Prince Edward Island Railway

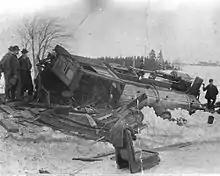
This steam engine left the rails near New Annan in 1903. No one was hurt, but another accident at the same location three years earlier scalded the engineer to death. Such accidents were common on the PEIR's narrow-gauge line, prior to gauge standardization, which was subject to shifts and frost heaves.

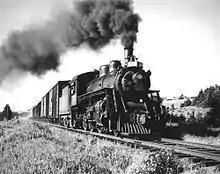
After re-gauging, PEIR could support standard gauge locomotives and trains. This example is pulling through the Maple Hill region in the spring of 1949.

In September 1918, management of CGR (including PEIR) was transferred to the newly nationalized Canadian Northern Railway (CNoR). These companies were assumed by a new Crown corporation established by the federal government in December 1918, called Canadian National Railways (CNR). By 1923 all corporate entities ceased to exist under CNR.